Question: Please indicate a possible affordance area of the bench that can be used for sitting on
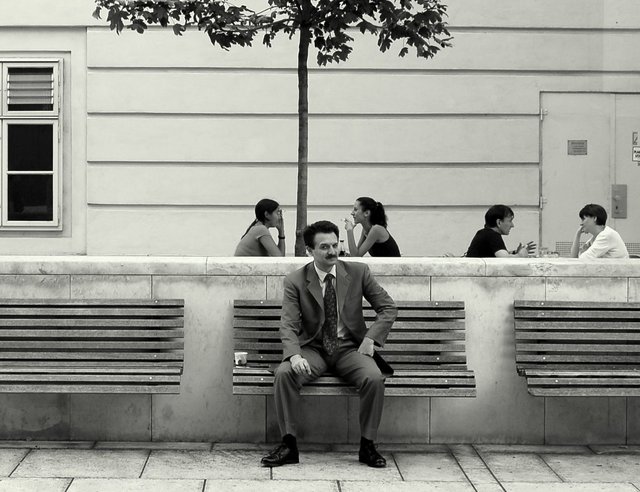
Answer: [21.5, 362, 179.5, 389]